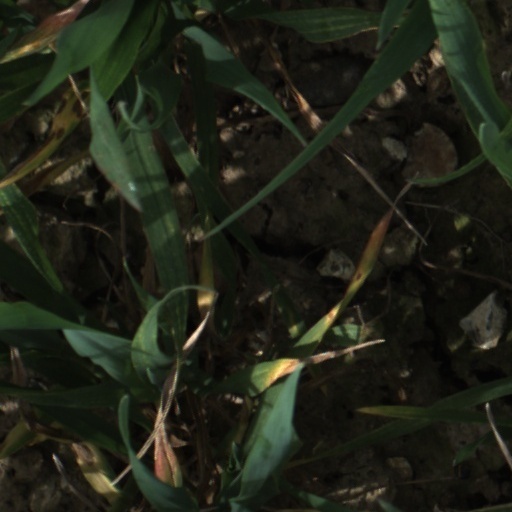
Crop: wheat